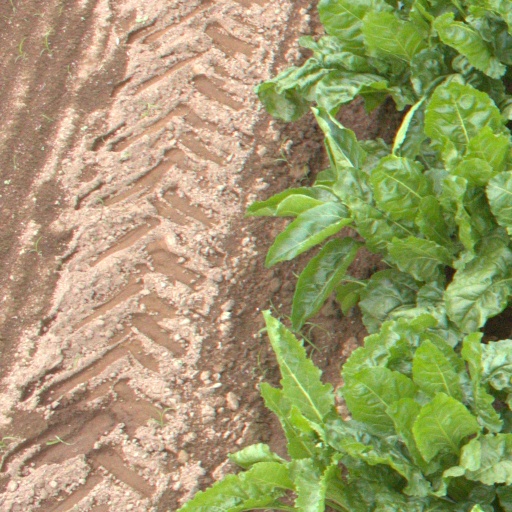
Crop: sugar beet